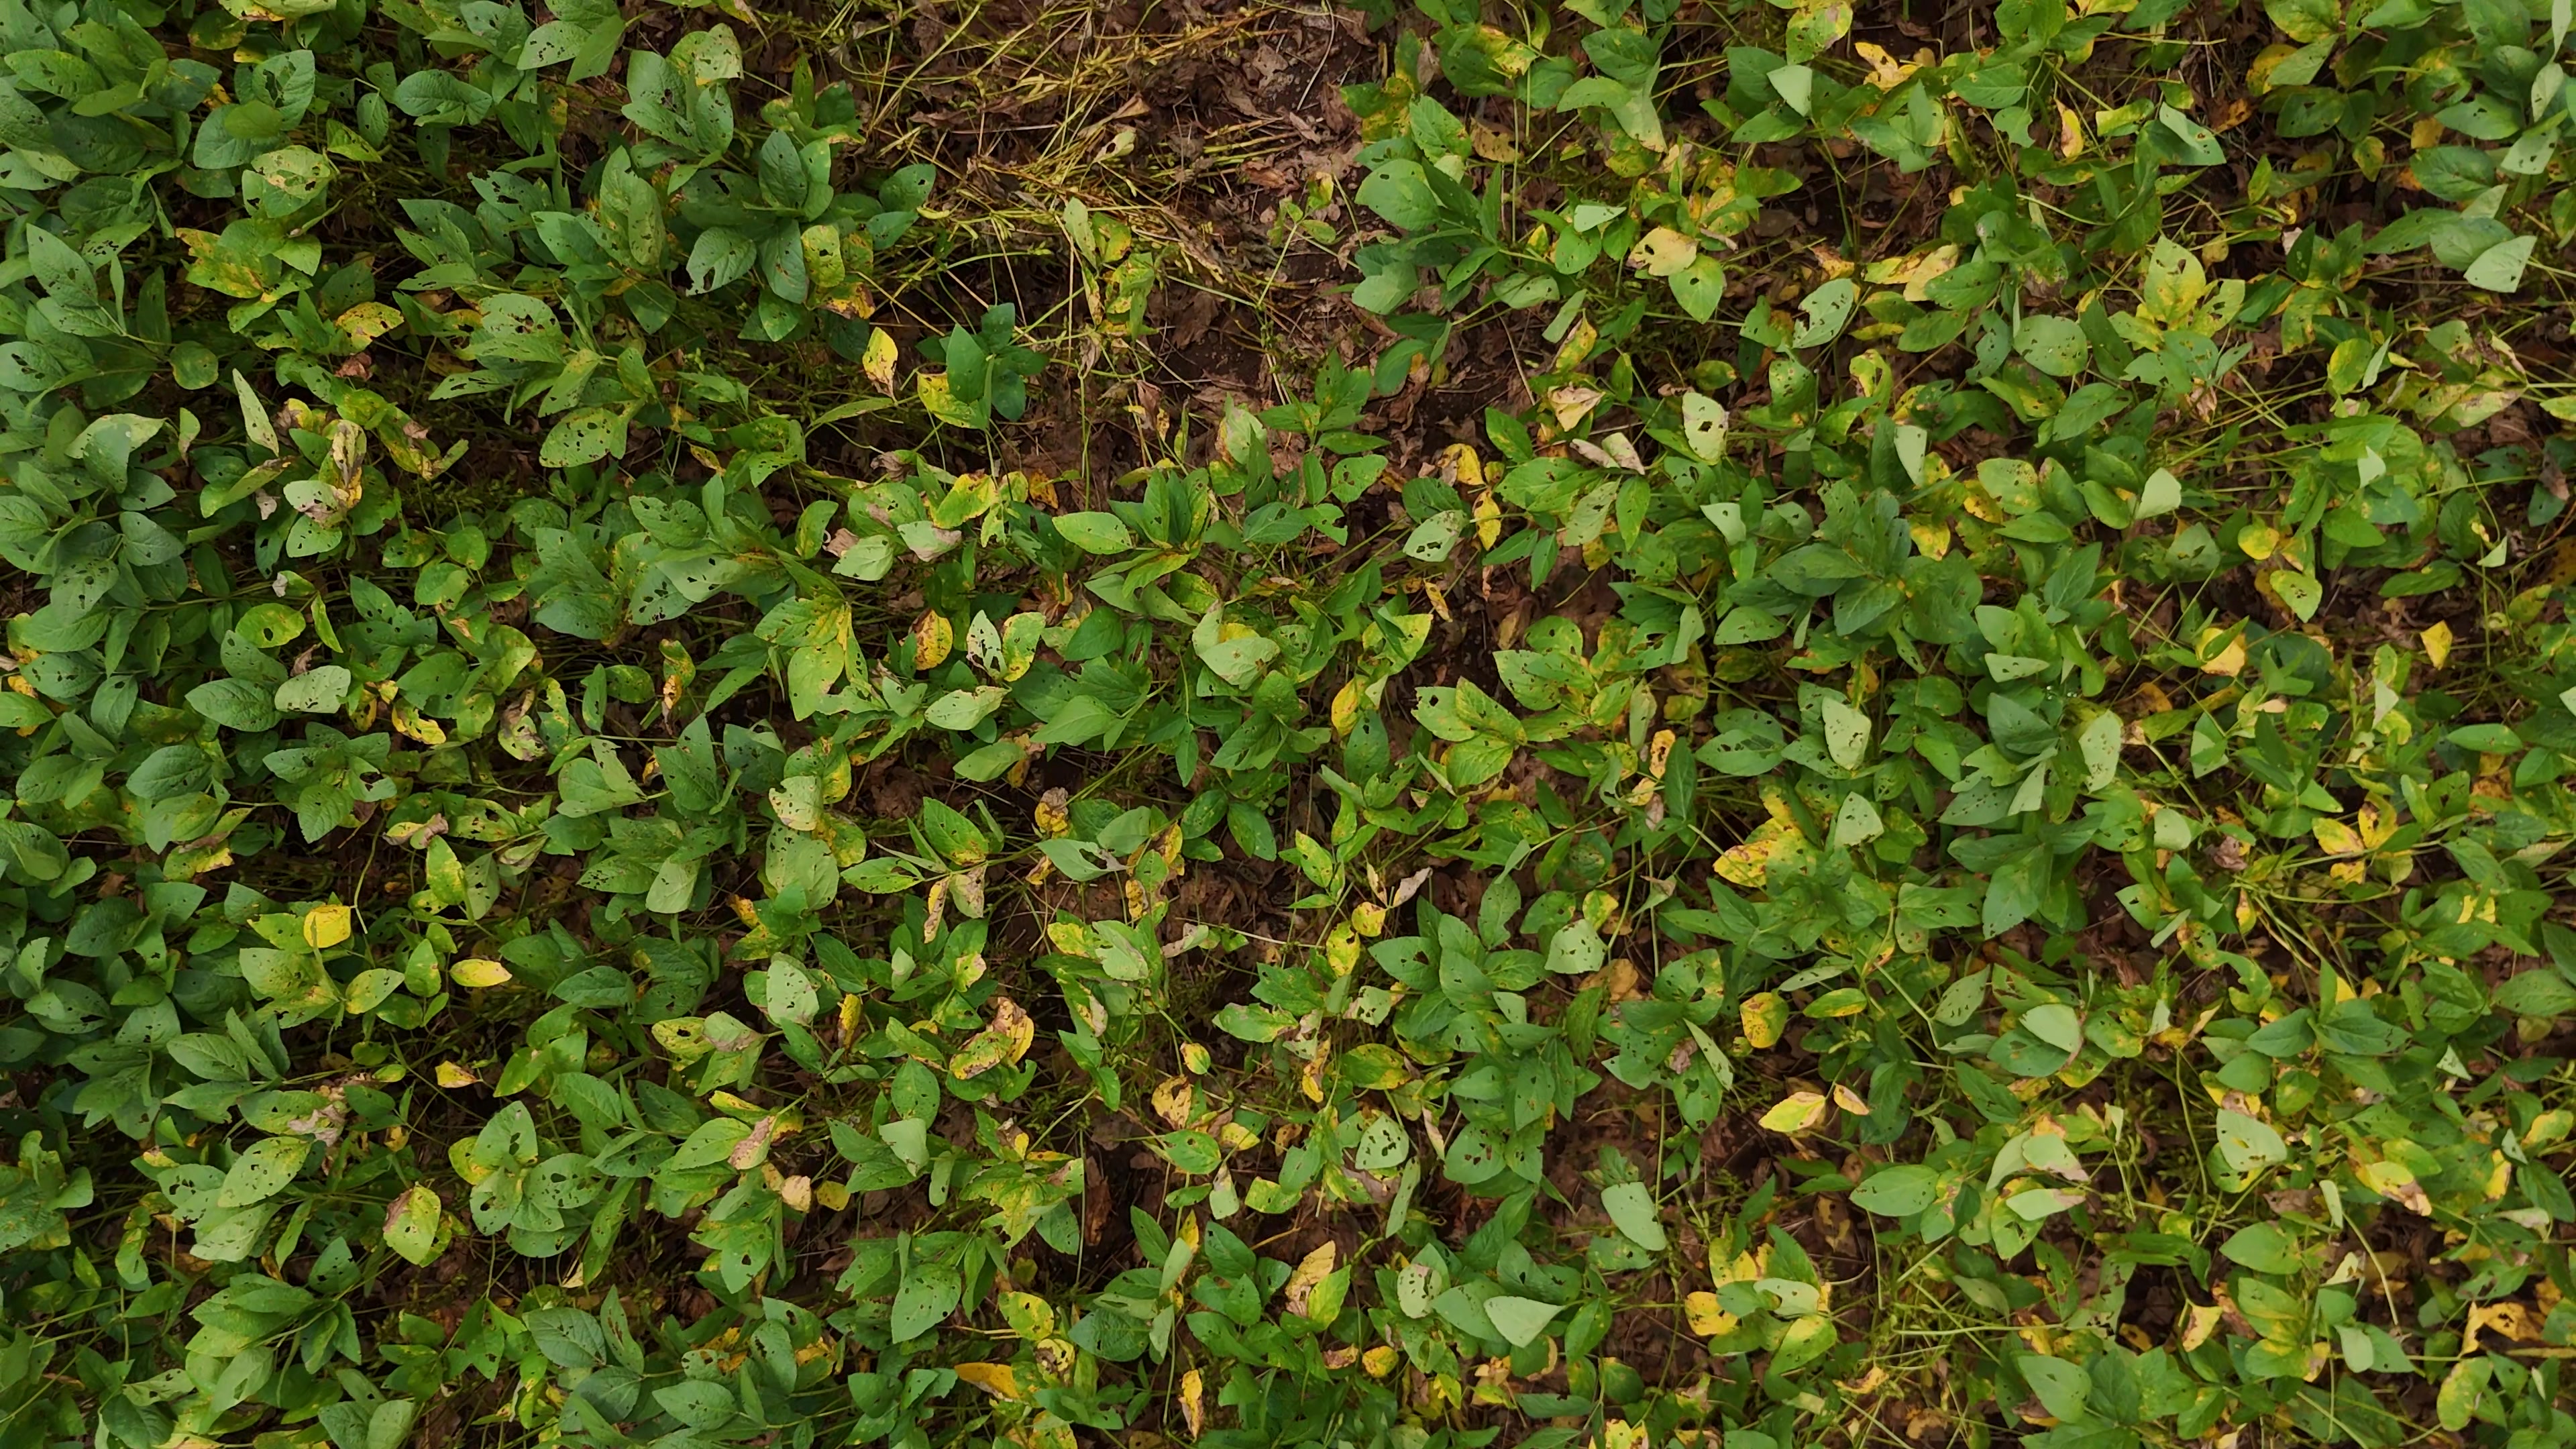
Label: Rust